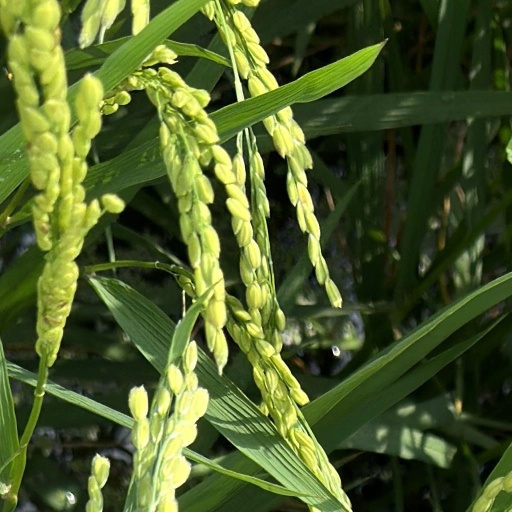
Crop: rice